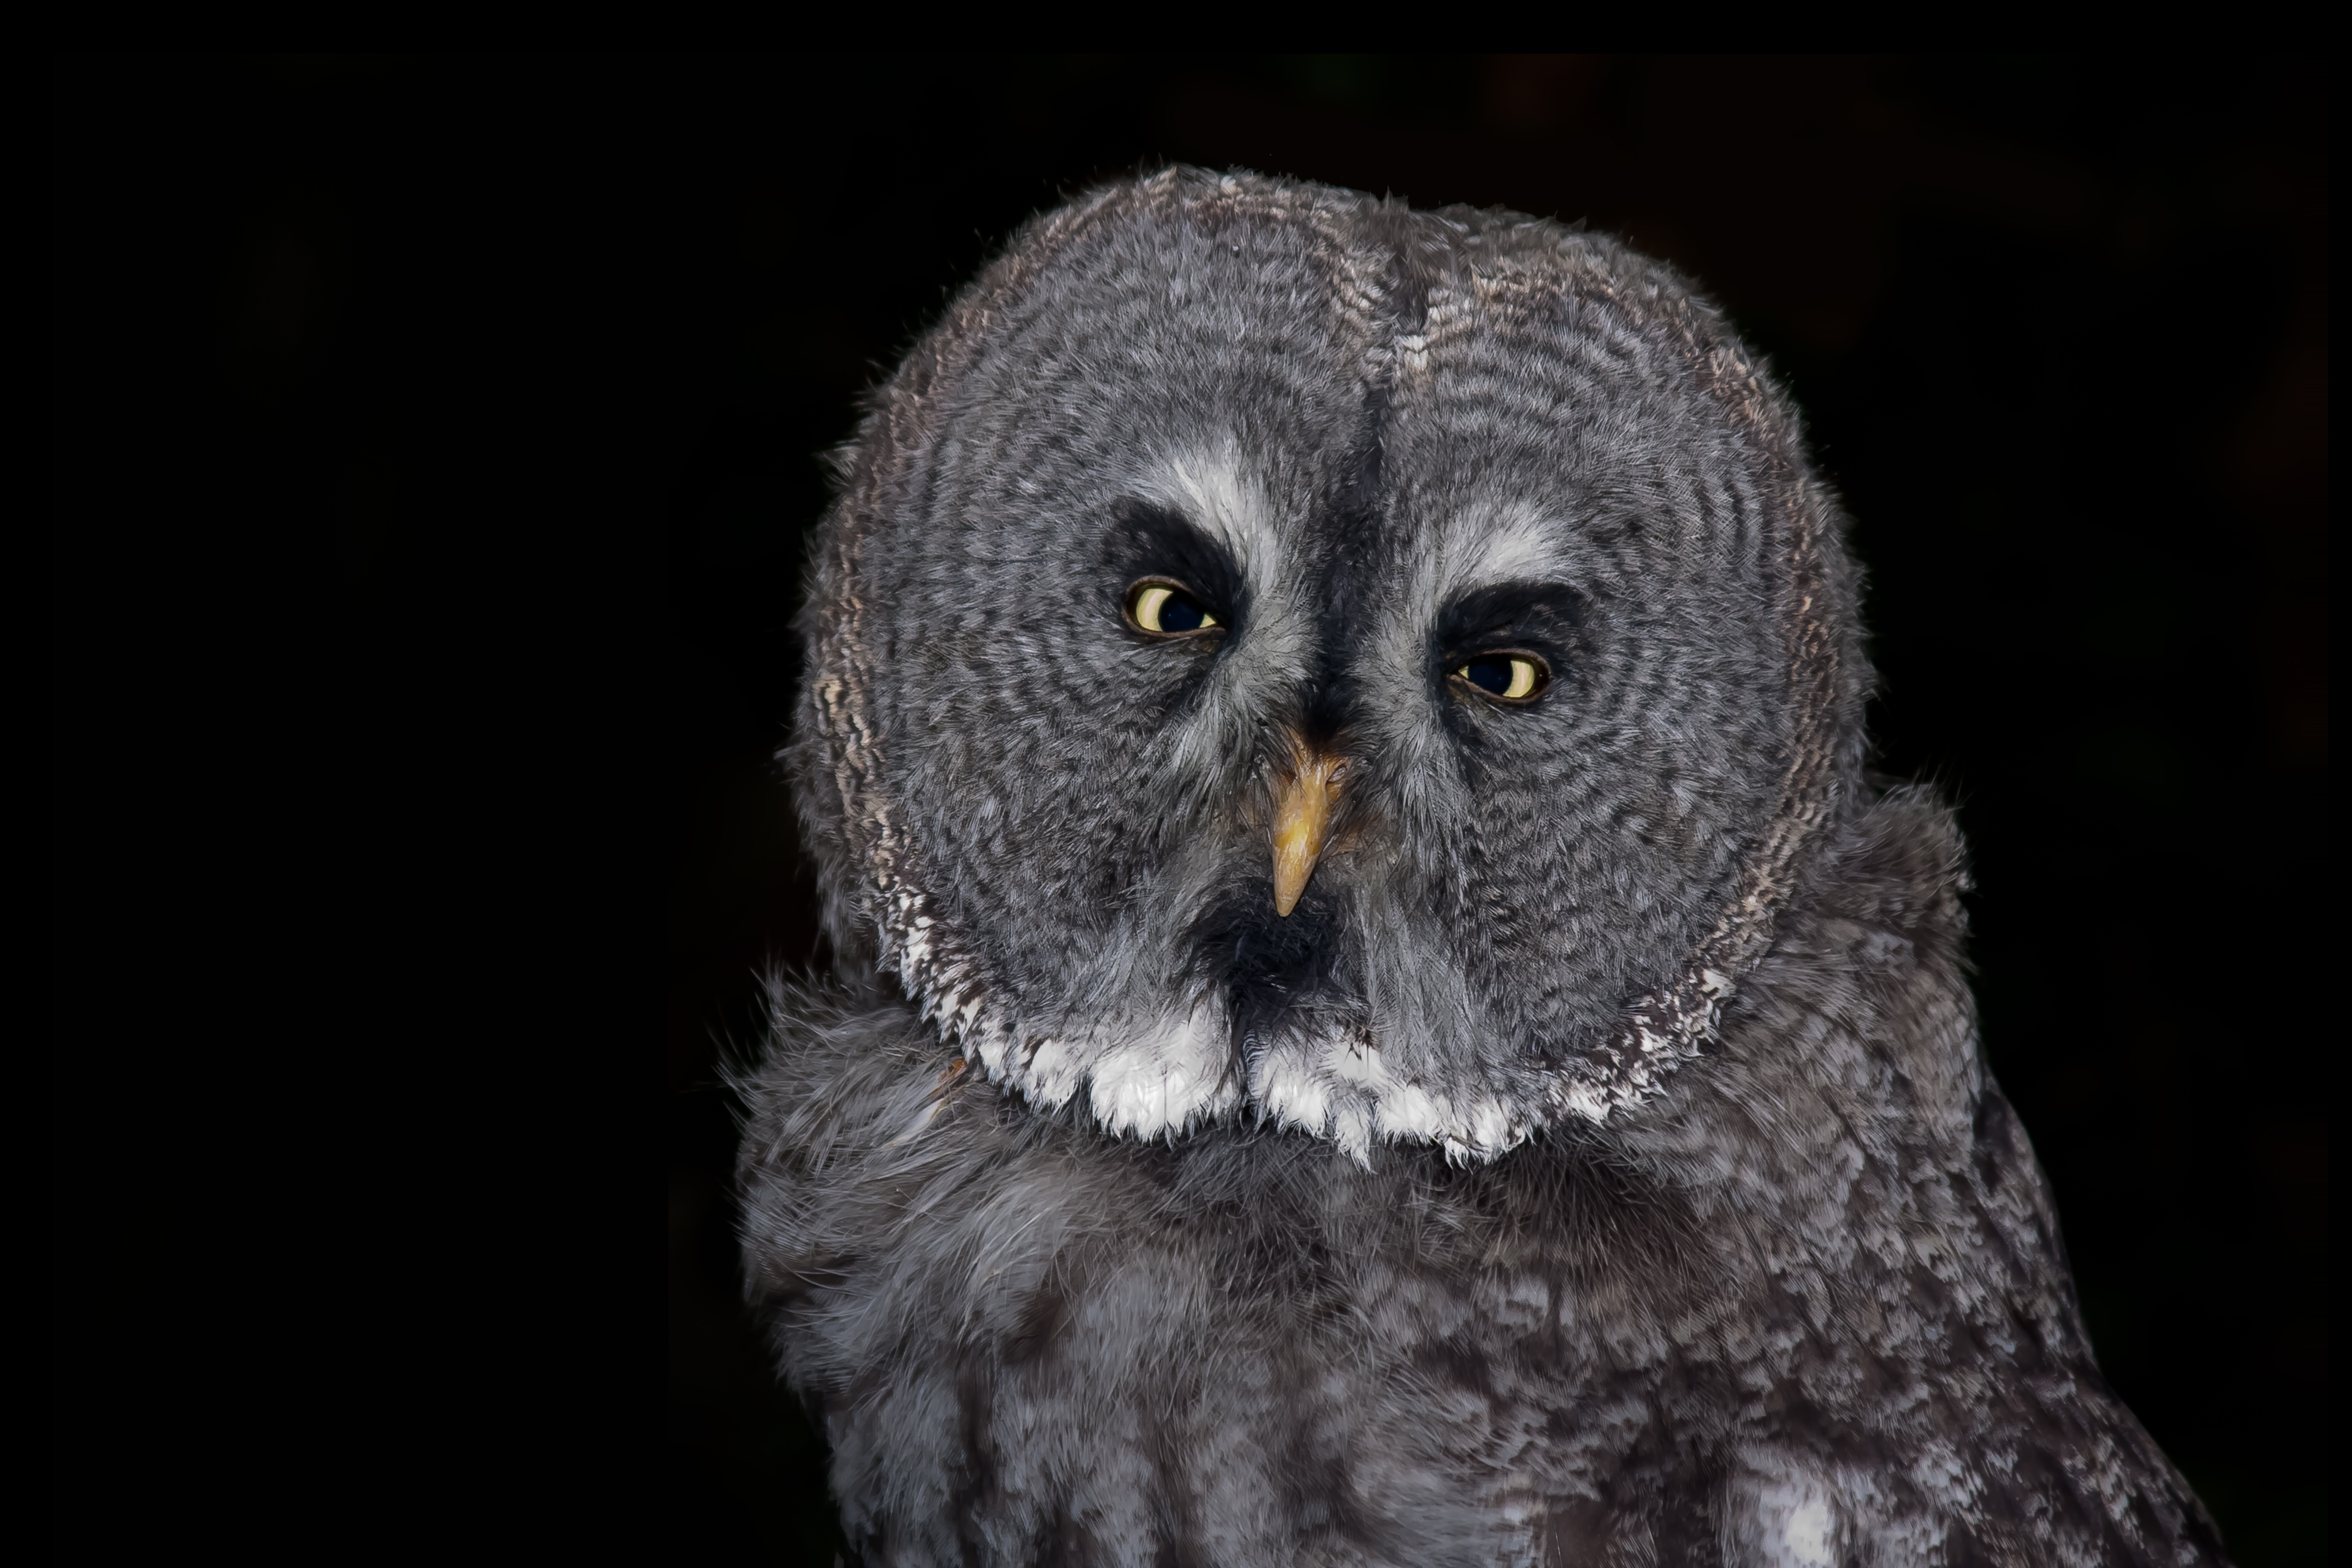
nature, forest, bird, night, animal, wildlife, beak, close, owl, feather, fauna, raptor, plumage, bird of prey, close up, birds, eyes, vertebrate, falcon, wisdom, eagle owl, barn owl, night active, great grey owl, strix nebulosa, eurasian eagle european owl, tawny owl, bart owl, owl sleeping owl